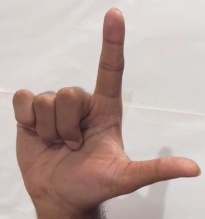
ASL sign: L